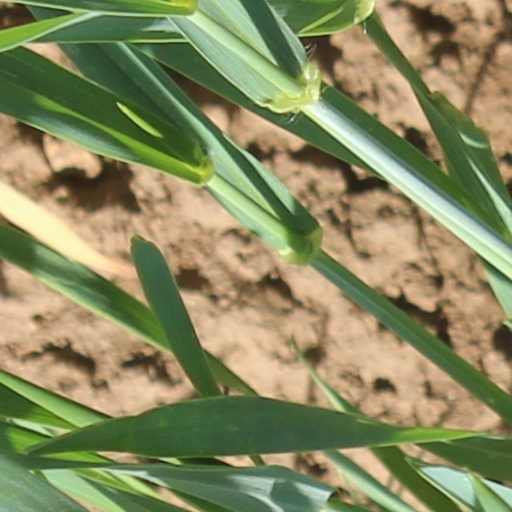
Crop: wheat